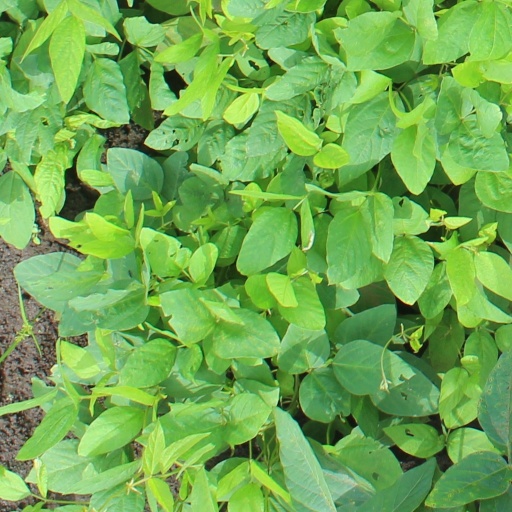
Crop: soybean